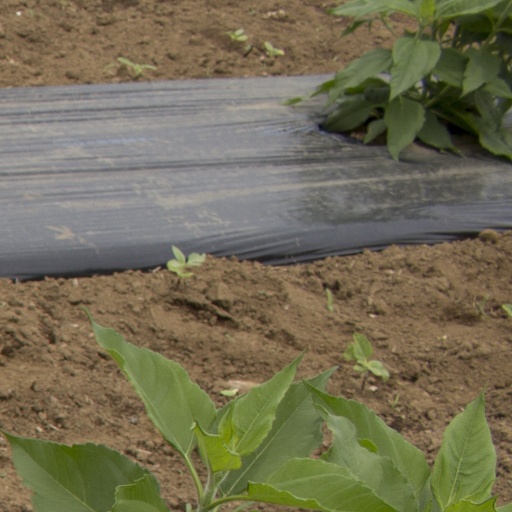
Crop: Jerusalem artichoke